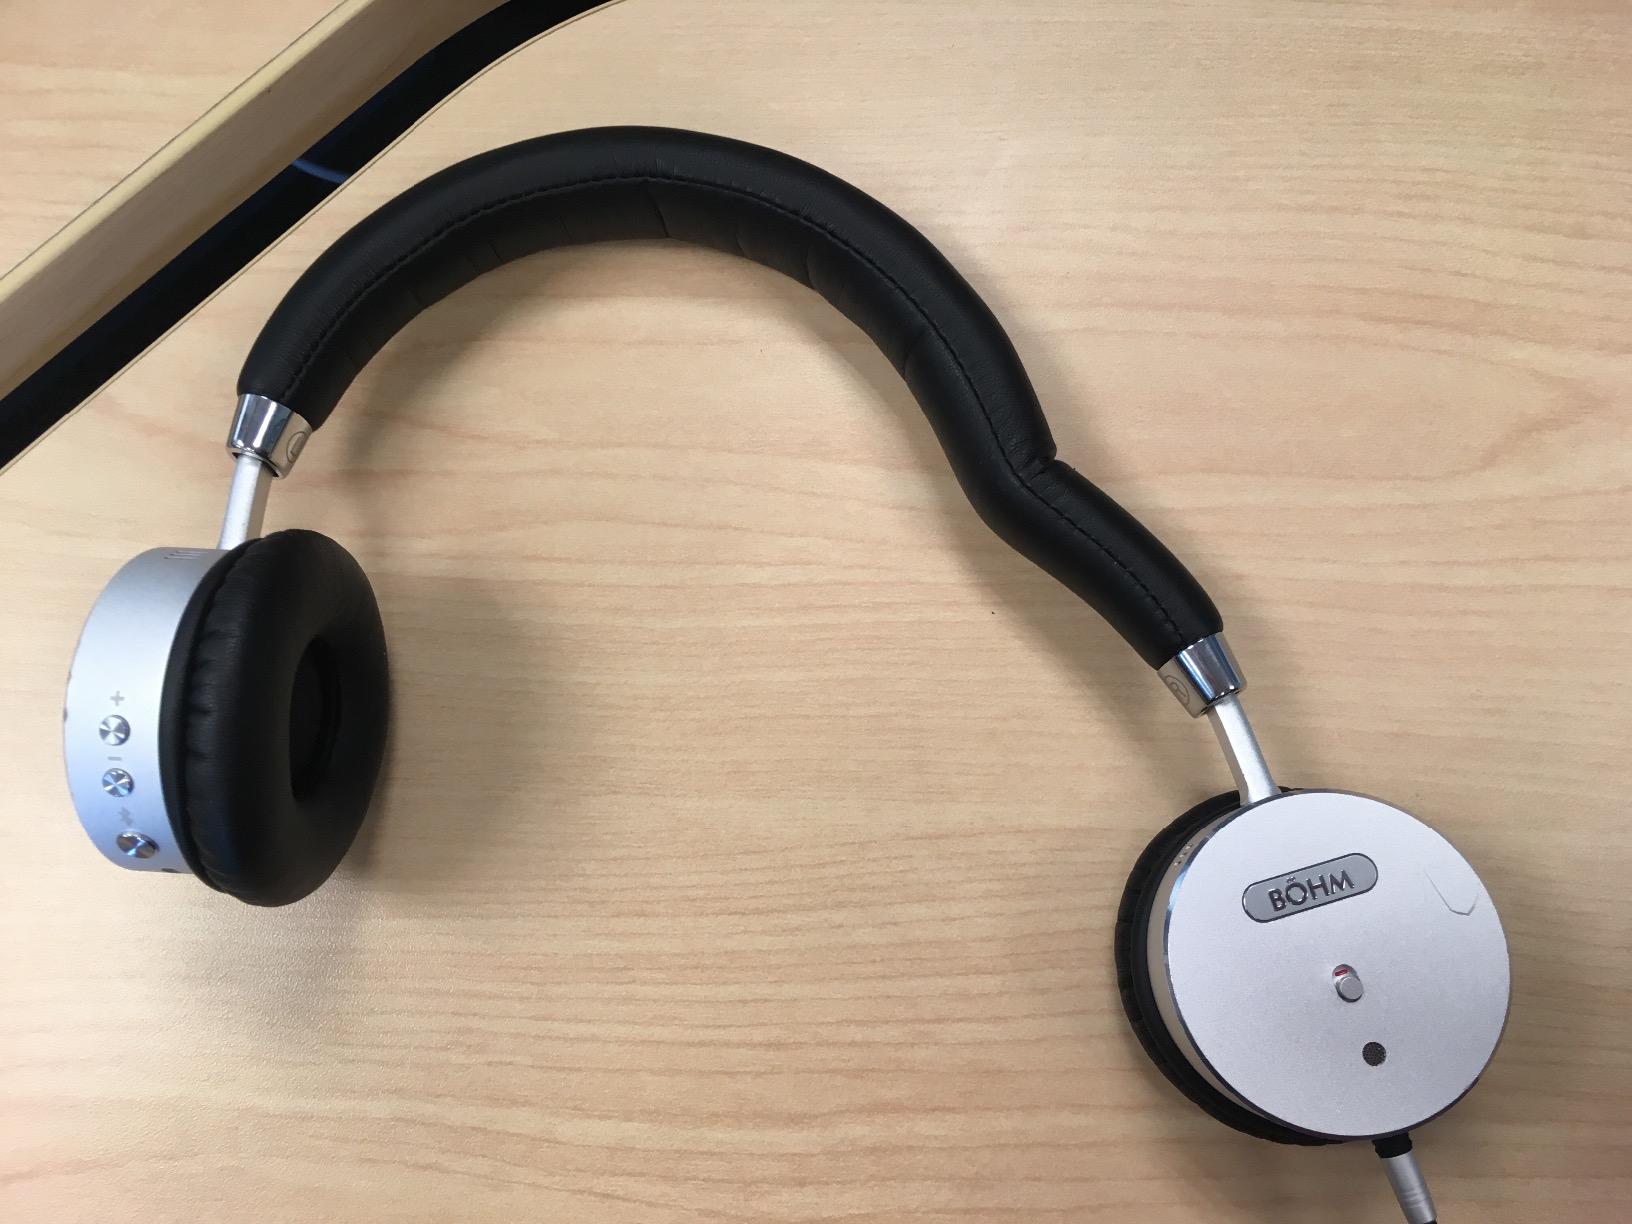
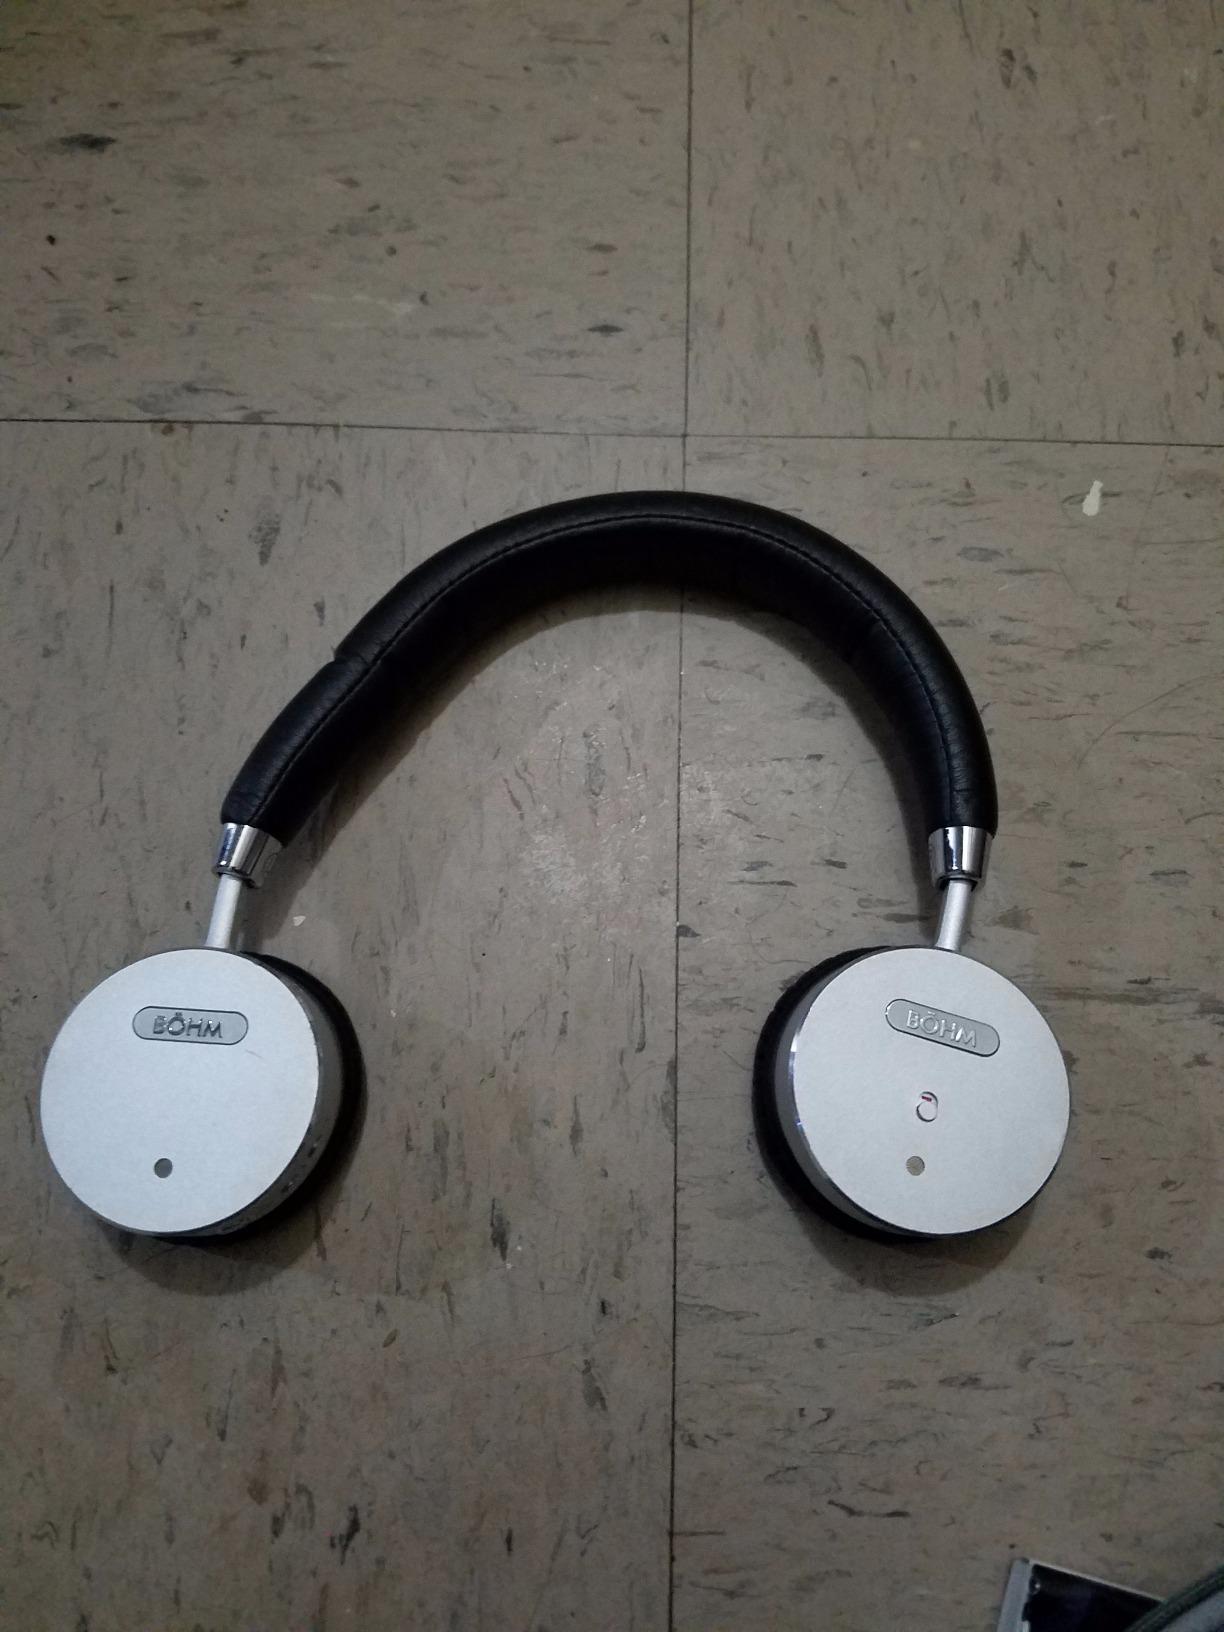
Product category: headphones
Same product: yes